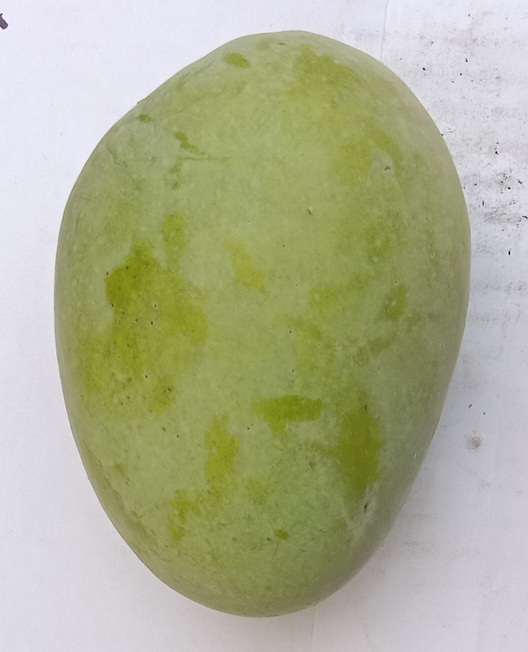
Mango variety: Anwar Ratool